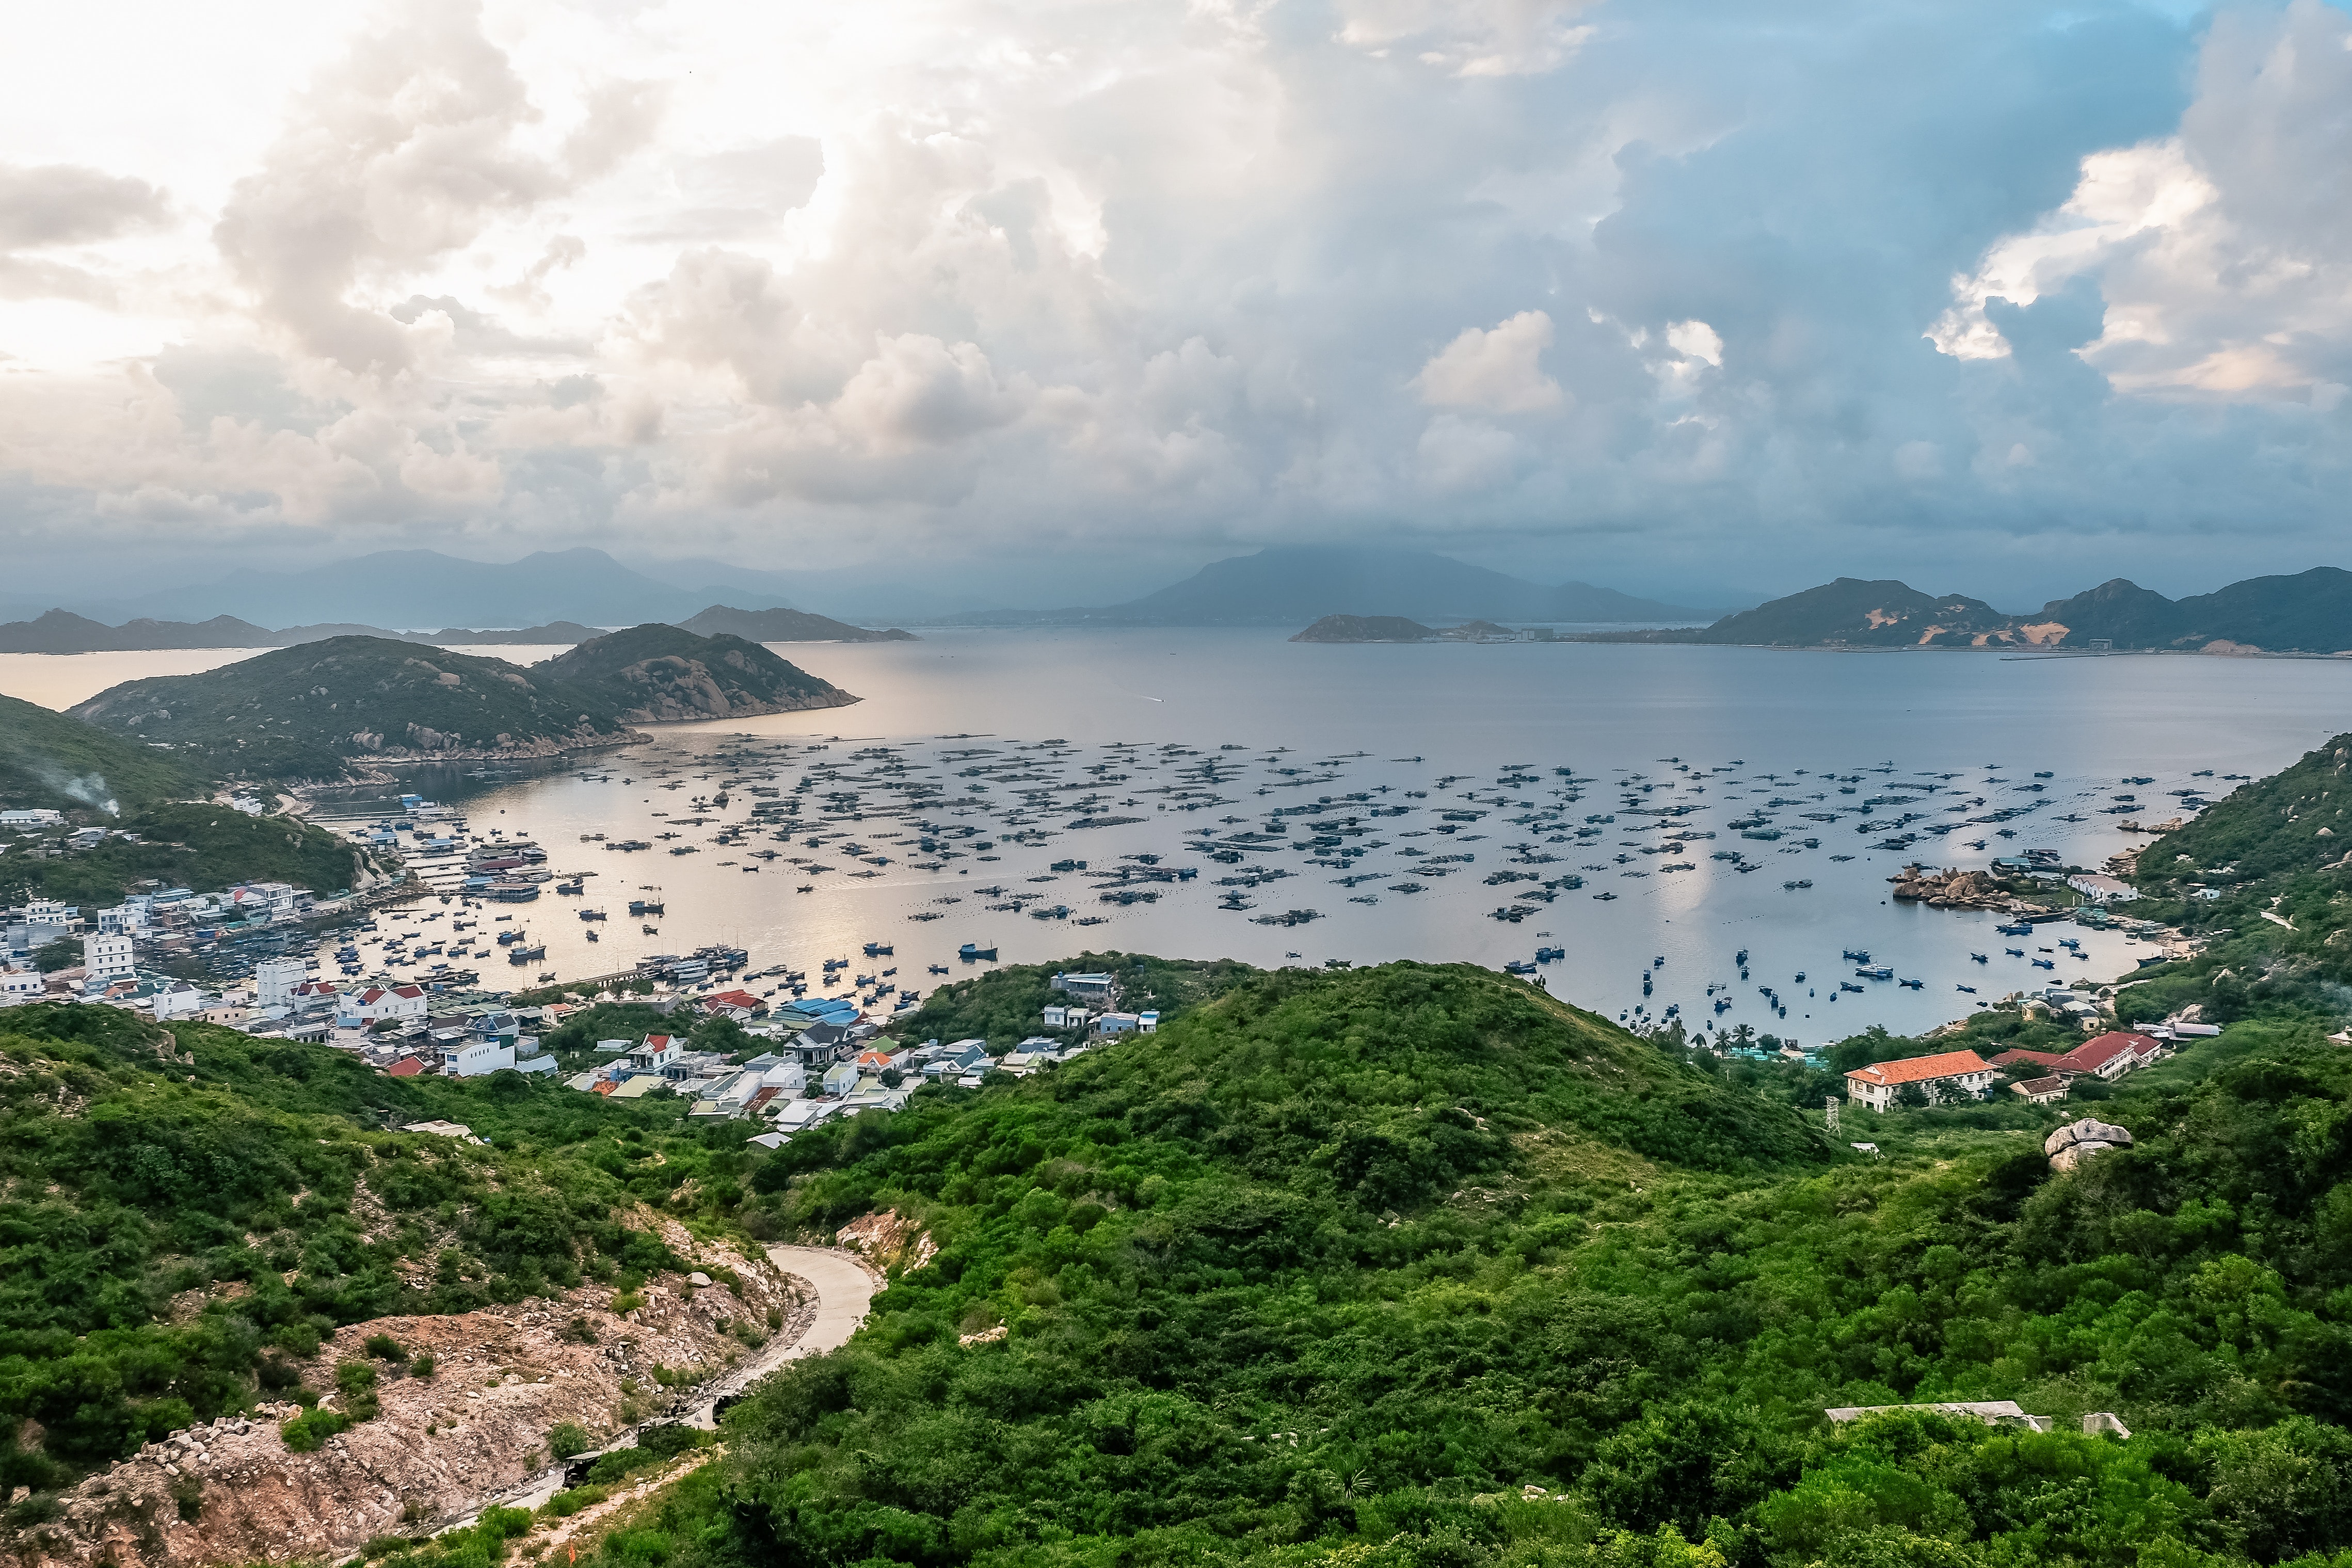
sky, sea, cloud, coast, water, promontory, highland, bay, tree, lake, loch, hill station, mountain, reservoir, mount scenery, horizon, hill, bank, landscape, cape, ocean, tourism, inlet, lake district, meteorological phenomenon, coastal and oceanic landforms, panorama, fjord, cove, river